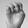
ASL letter: E